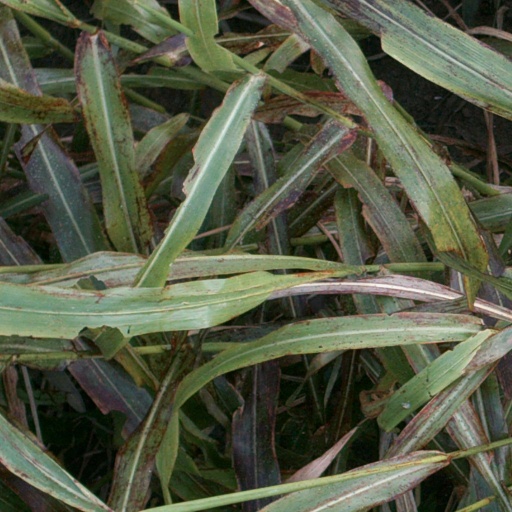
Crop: sorghum